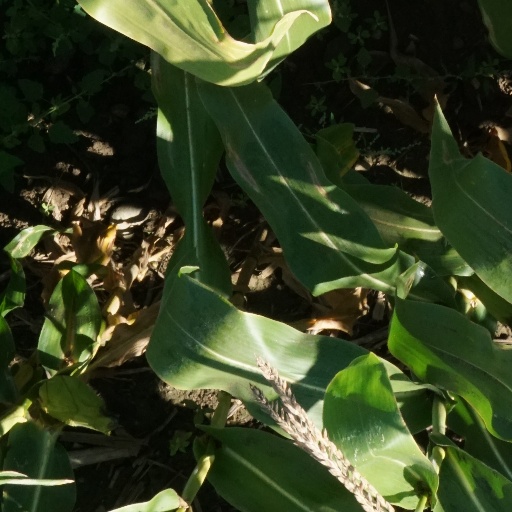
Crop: maize; corn